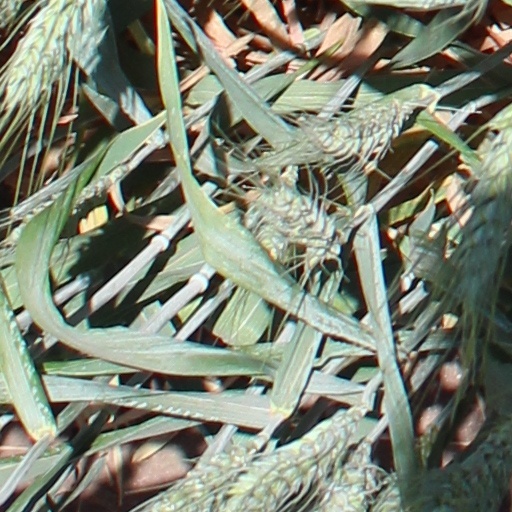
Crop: wheat